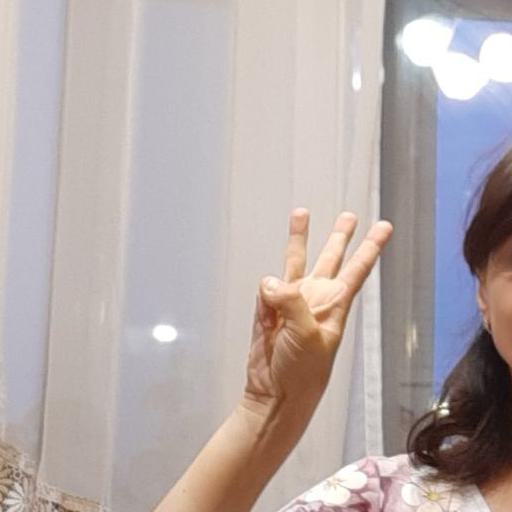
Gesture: three